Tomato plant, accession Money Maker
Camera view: tilt-top (135 deg); turntable rotation: 180 degrees
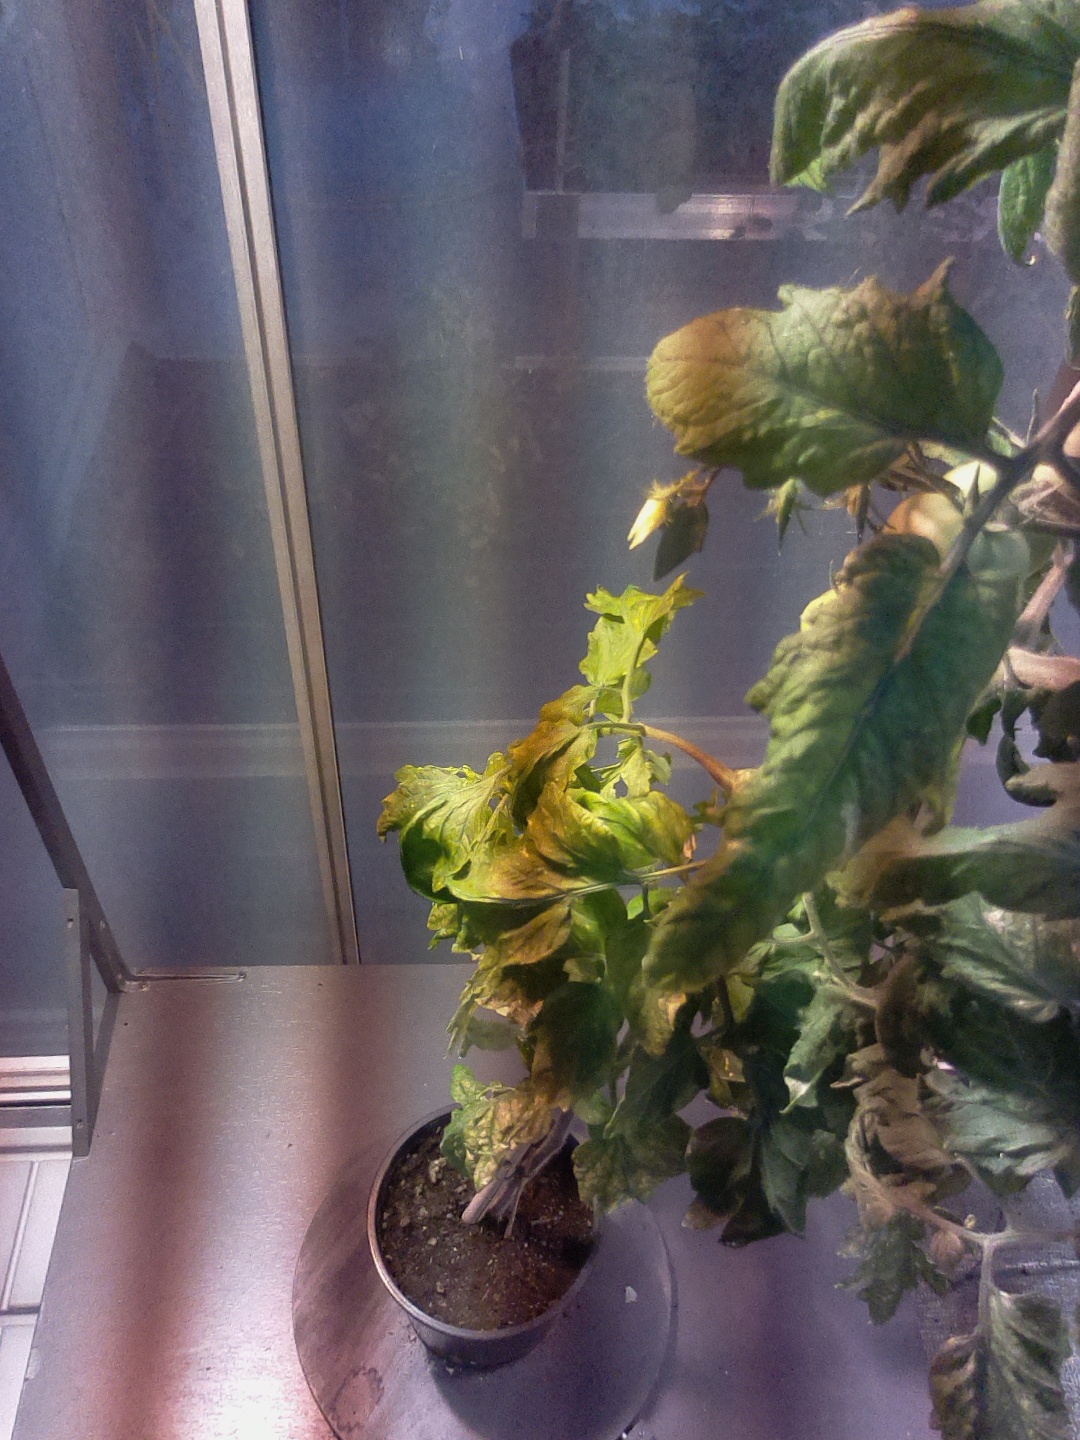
BBCH growth stage 73: 30%-40% of final fruit size